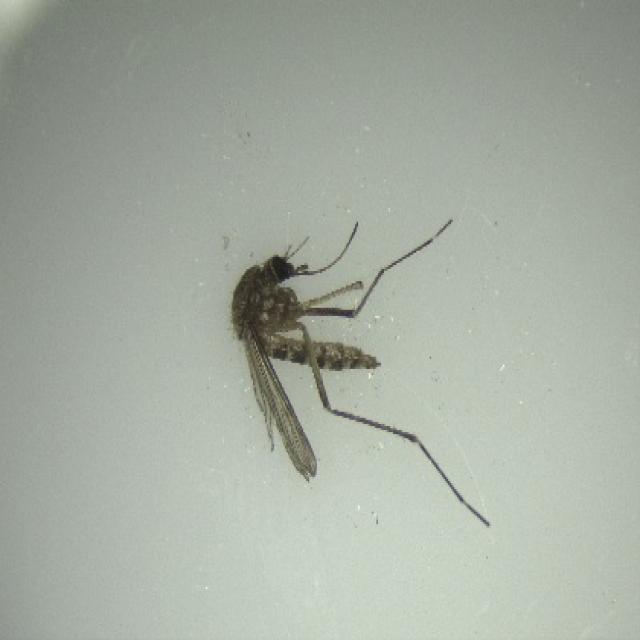
Species: aedes_vexans